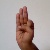
The image shows a hand gesture representing the letter 'F' in Indian Sign Language.